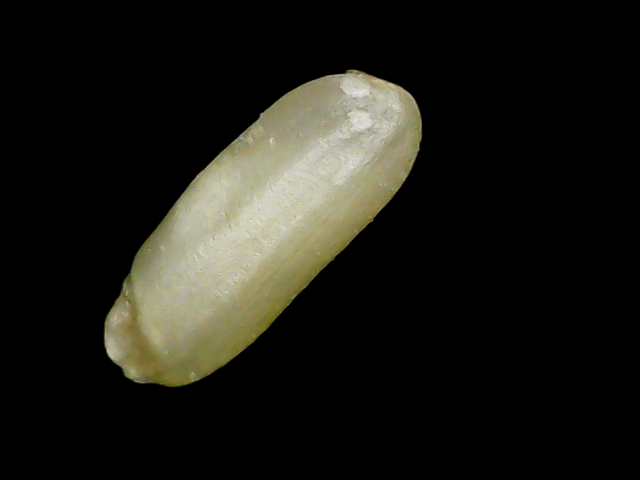
Rice variety: Binadhan24